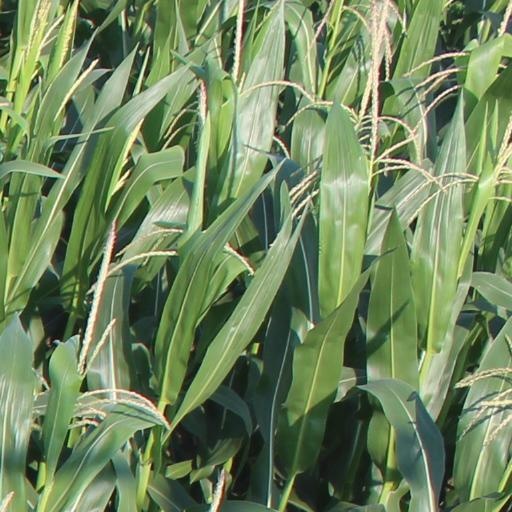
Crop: maize; corn